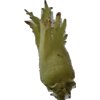
Label: peanut_shell_1x